Herbie Rides Again

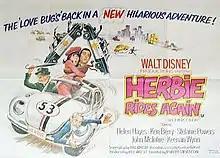
Theatrical release poster

Herbie Rides Again is a 1974 American comedy film directed by Robert Stevenson from a screenplay by Bill Walsh, based on a story by Gordon Buford. The film is the second installment in the "Herbie" film series and the sequel to "The Love Bug" (1968). It stars Helen Hayes, Stefanie Powers, Ken Berry, and Keenan Wynn reprising his villainous role as Alonzo Hawk (originated in the films "The Absent-Minded Professor" and "Son of Flubber").